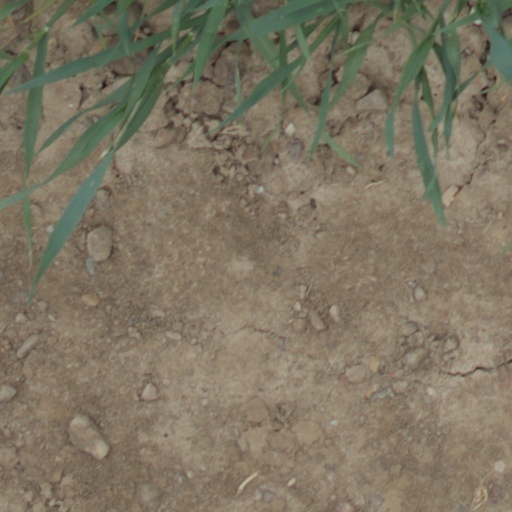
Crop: wheat